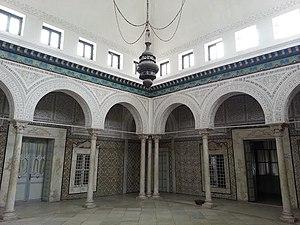
Patio Intérieur de Dar Hussein ( Institut National du Patrimoine )
Le Dar Hussein est l'un des plus beaux palais de la médina de Tunis. Il est situé dans le quartier de Bab Menara, plus exactement au numéro 4 de la place du Château.